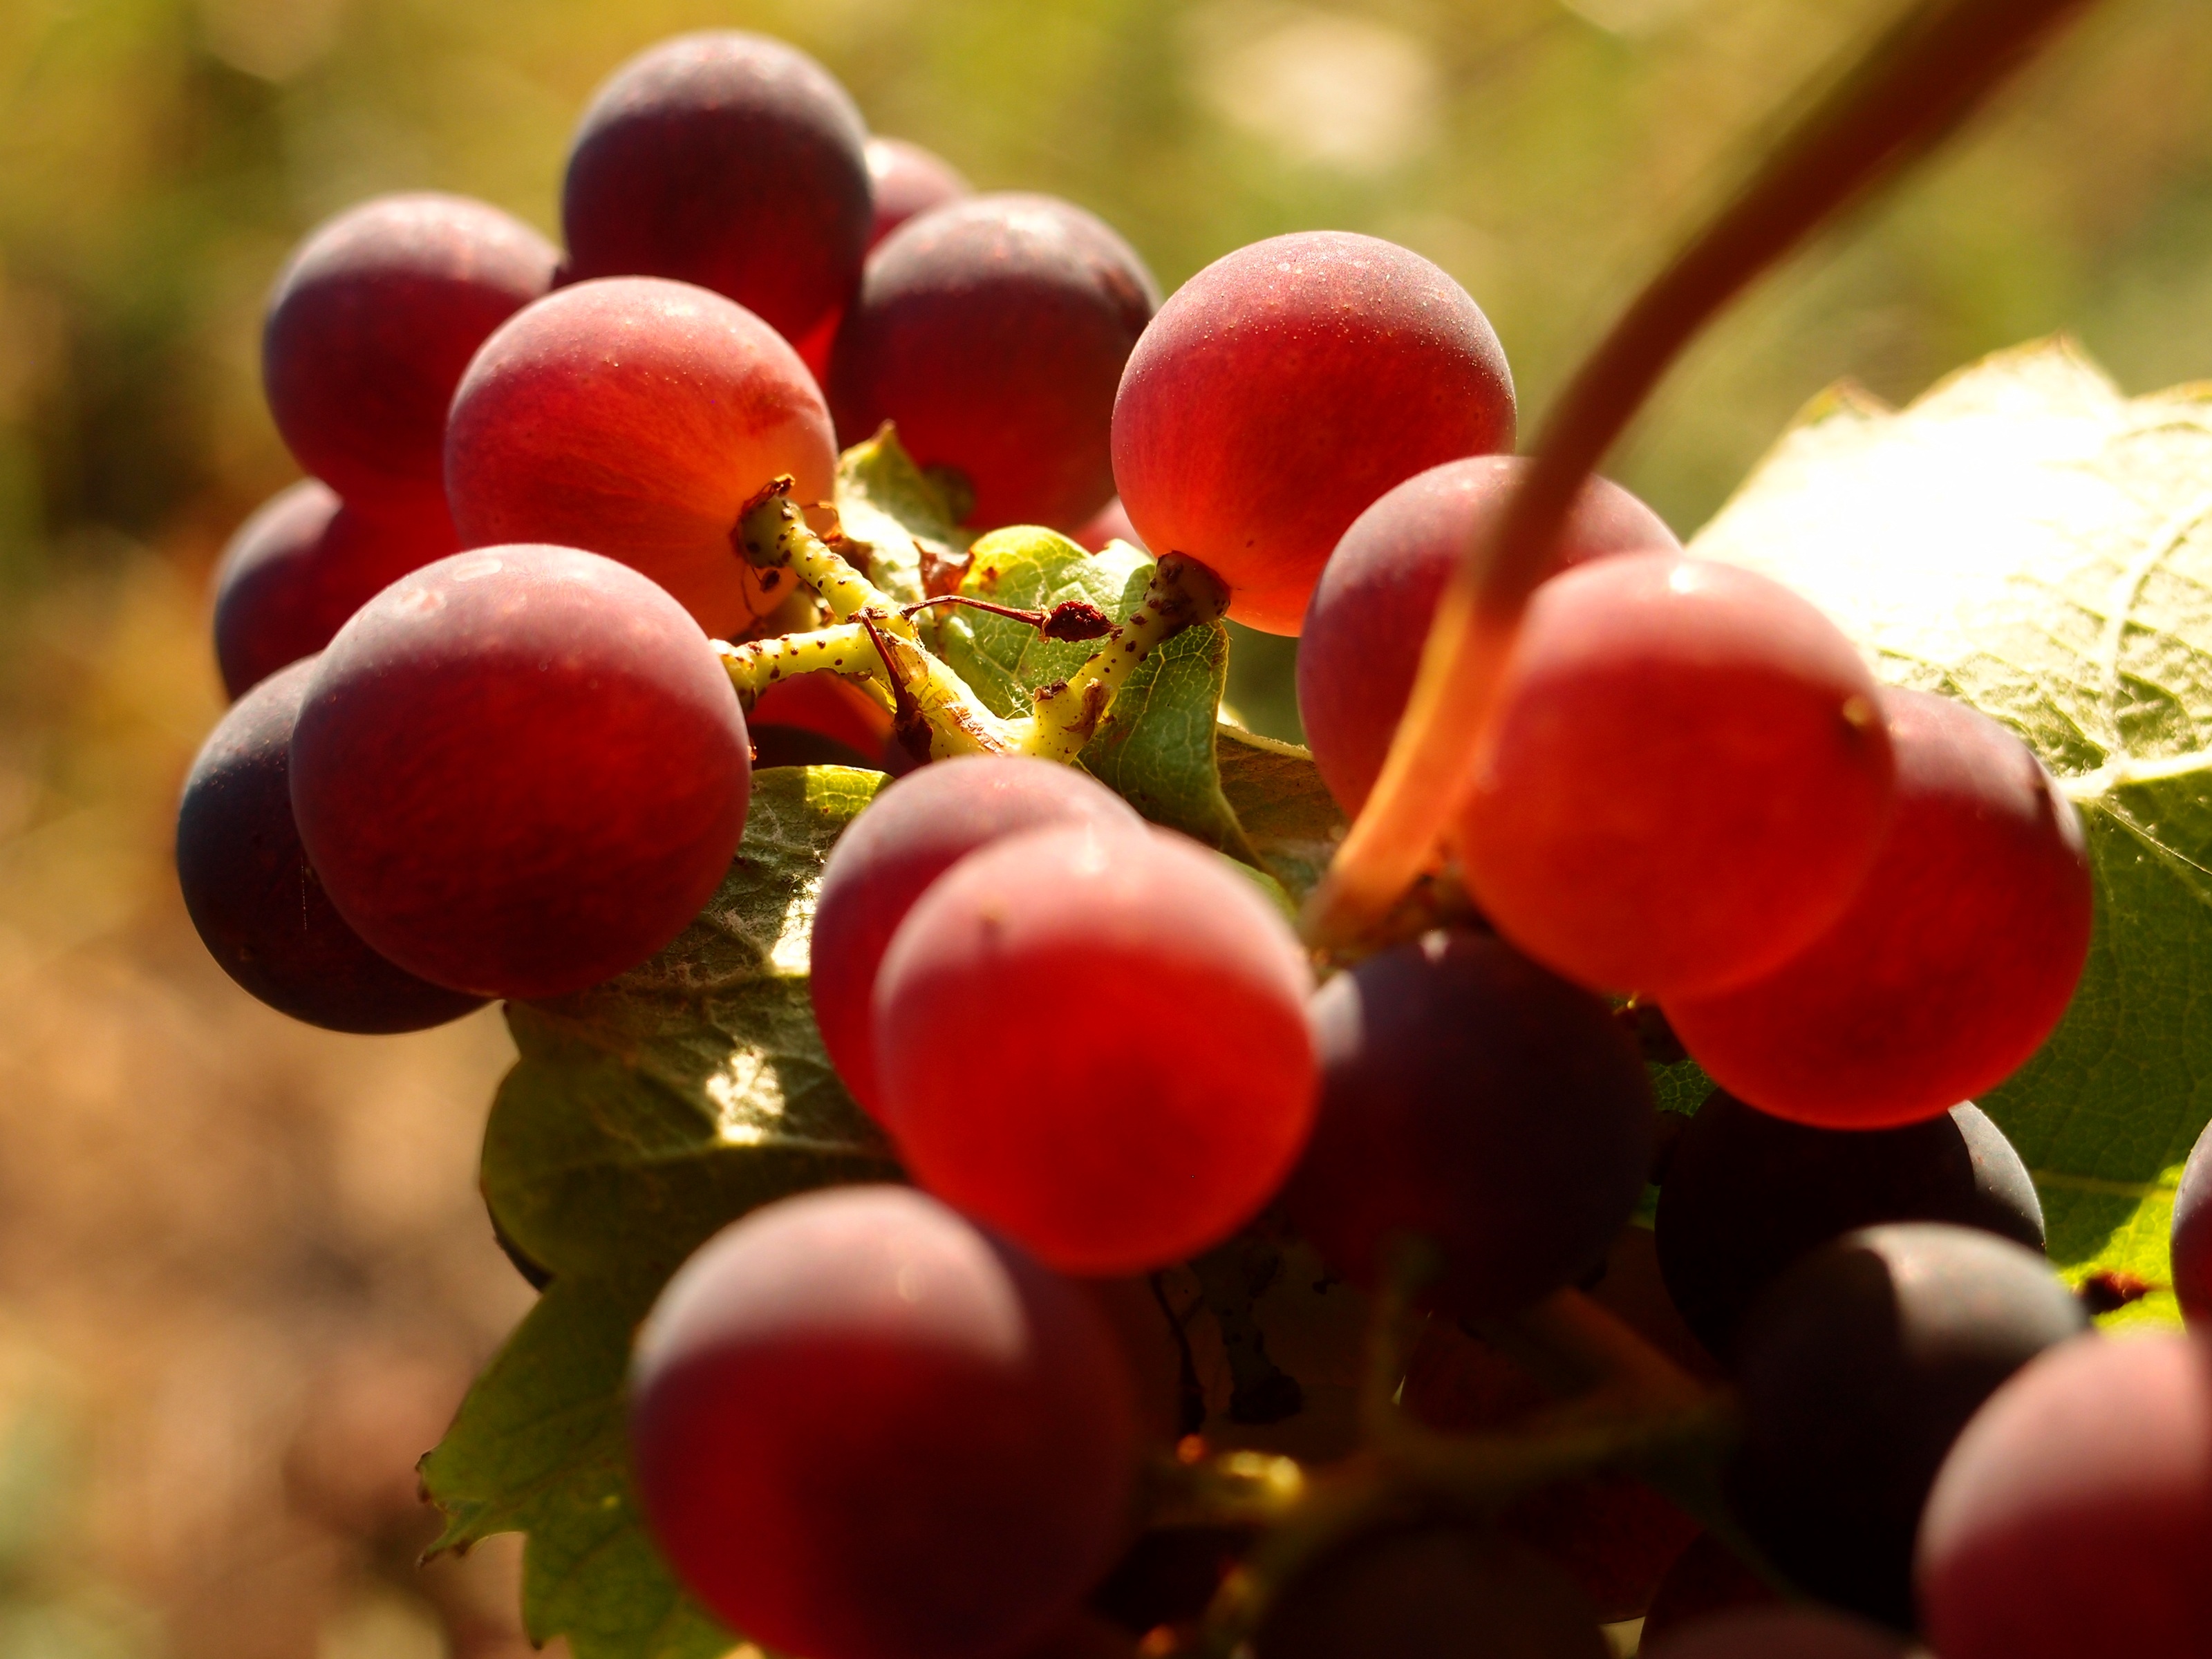
branch, blossom, plant, wine, fruit, berry, flower, food, red, produce, autumn, flora, vines, shrub, grapes, rose hip, macro photography, winegrowing, flowering plant, lingonberry, land plant